Mann Kee Awaaz Pratigya

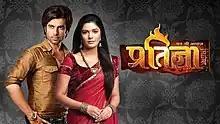

Mann Kee Awaaz Pratigya is an Indian drama television series that aired on STAR Plus. The series premiered on 7 December 2009 and ended on 27 October 2012. It starred Pooja Gor and Arhaan Behll. All episodes of the series re-telecasted at Star Bharat from October 2020 to March 2021. A new season of the series, "Mann Kee Awaaz Pratigya 2", premiered on 15 March 2021 on Star Bharat, produced by Director's Kut Productions.